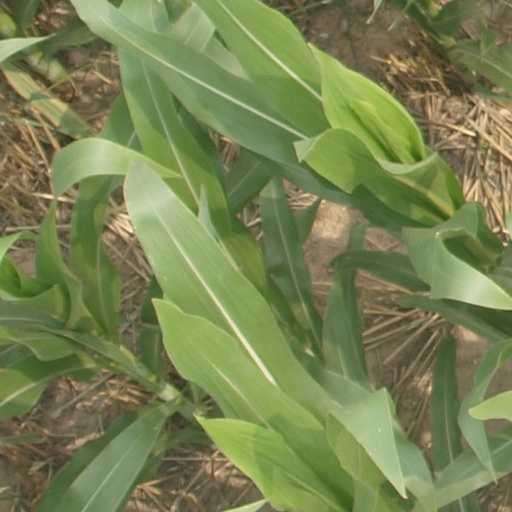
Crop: maize; corn